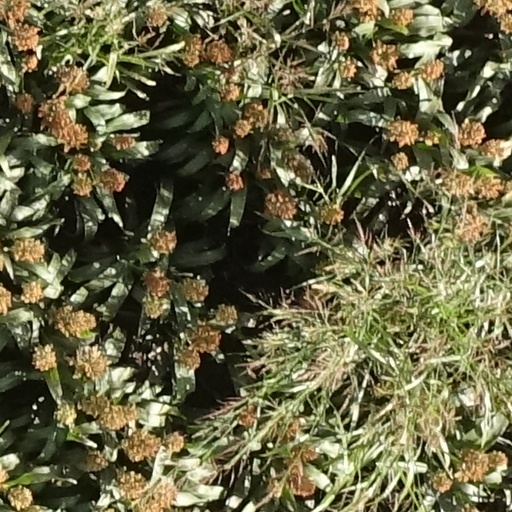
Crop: sorghum